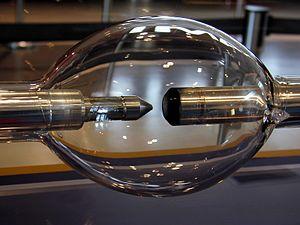
Le xénon est l'élément chimique de numéro atomique 54, de symbole Xe. C'est un gaz noble, inodore et incolore. Dans une lampe à décharge, il émet une lumière bleue.